Flow device

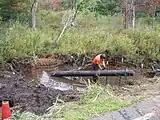
Before: Culvert fence and pond leveler pipe system installed with beaver pond drained

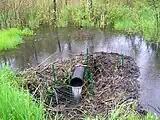
After: Culvert fence and pond leveler pipe after beaver re-build their dam

Beavers faced near extinction from unregulated trapping across North America during the early to mid-nineteenth century. This caused widespread environmental damage including the drying up of many streams and rivers formerly sustained by the high water tables associated with beaver dams. In addition, beavers create wetlands which increase biodiversity and improve water quality by removing sediment and pollutants. In fire-prone areas, beaver ponds serve as fire breaks. Salmon and trout easily cross beaver dams and scientific evidence shows that fish size and fish populations are larger when beaver are present. A keystone species, beavers create habitat for numerous other species, as exemplified by ponds in Martinez, California, by a new beaver colony in 2007. This led to the return of numerous birds, steelhead trout ("Oncorhynchus mykiss"), river otter ("Lontra canadensis") in 2008, and mink ("Neogale vison") in 2009.